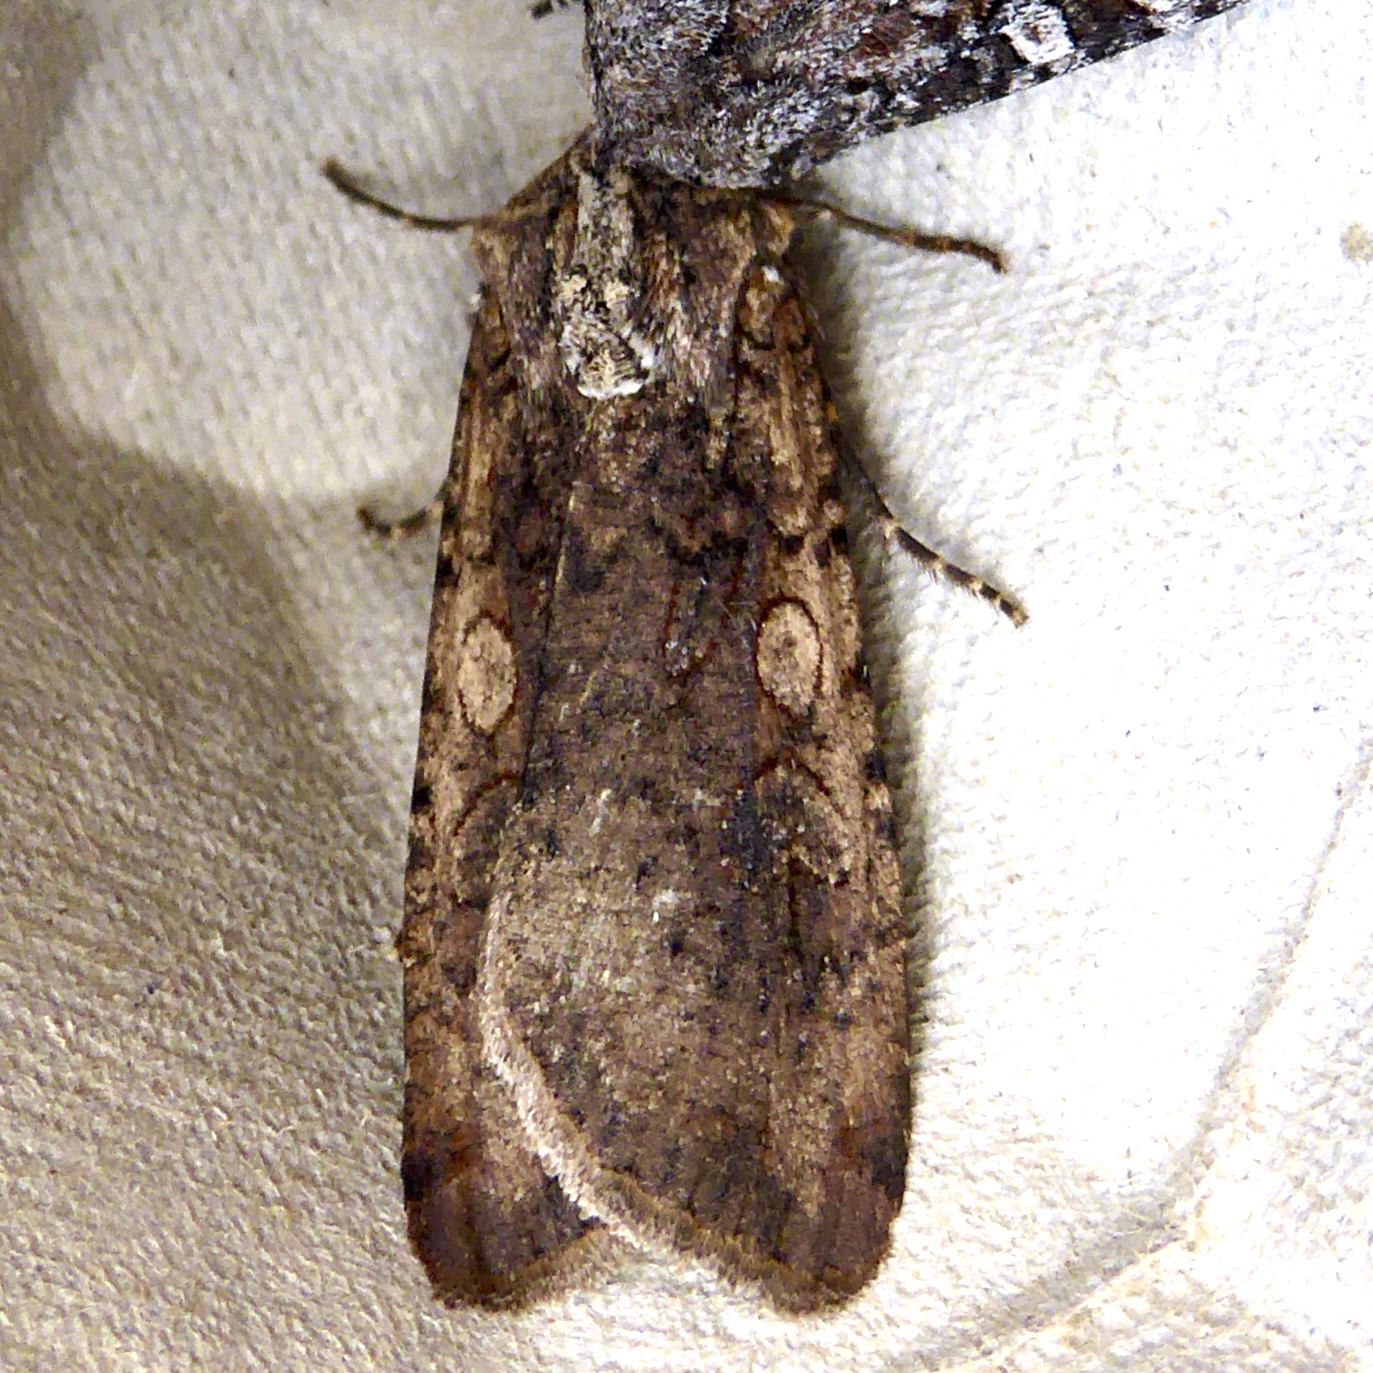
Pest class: cutworms